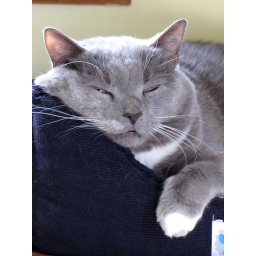
Binky in his favorite cat bed below the window in my bedroom, enjoying the sun coming in this morning.